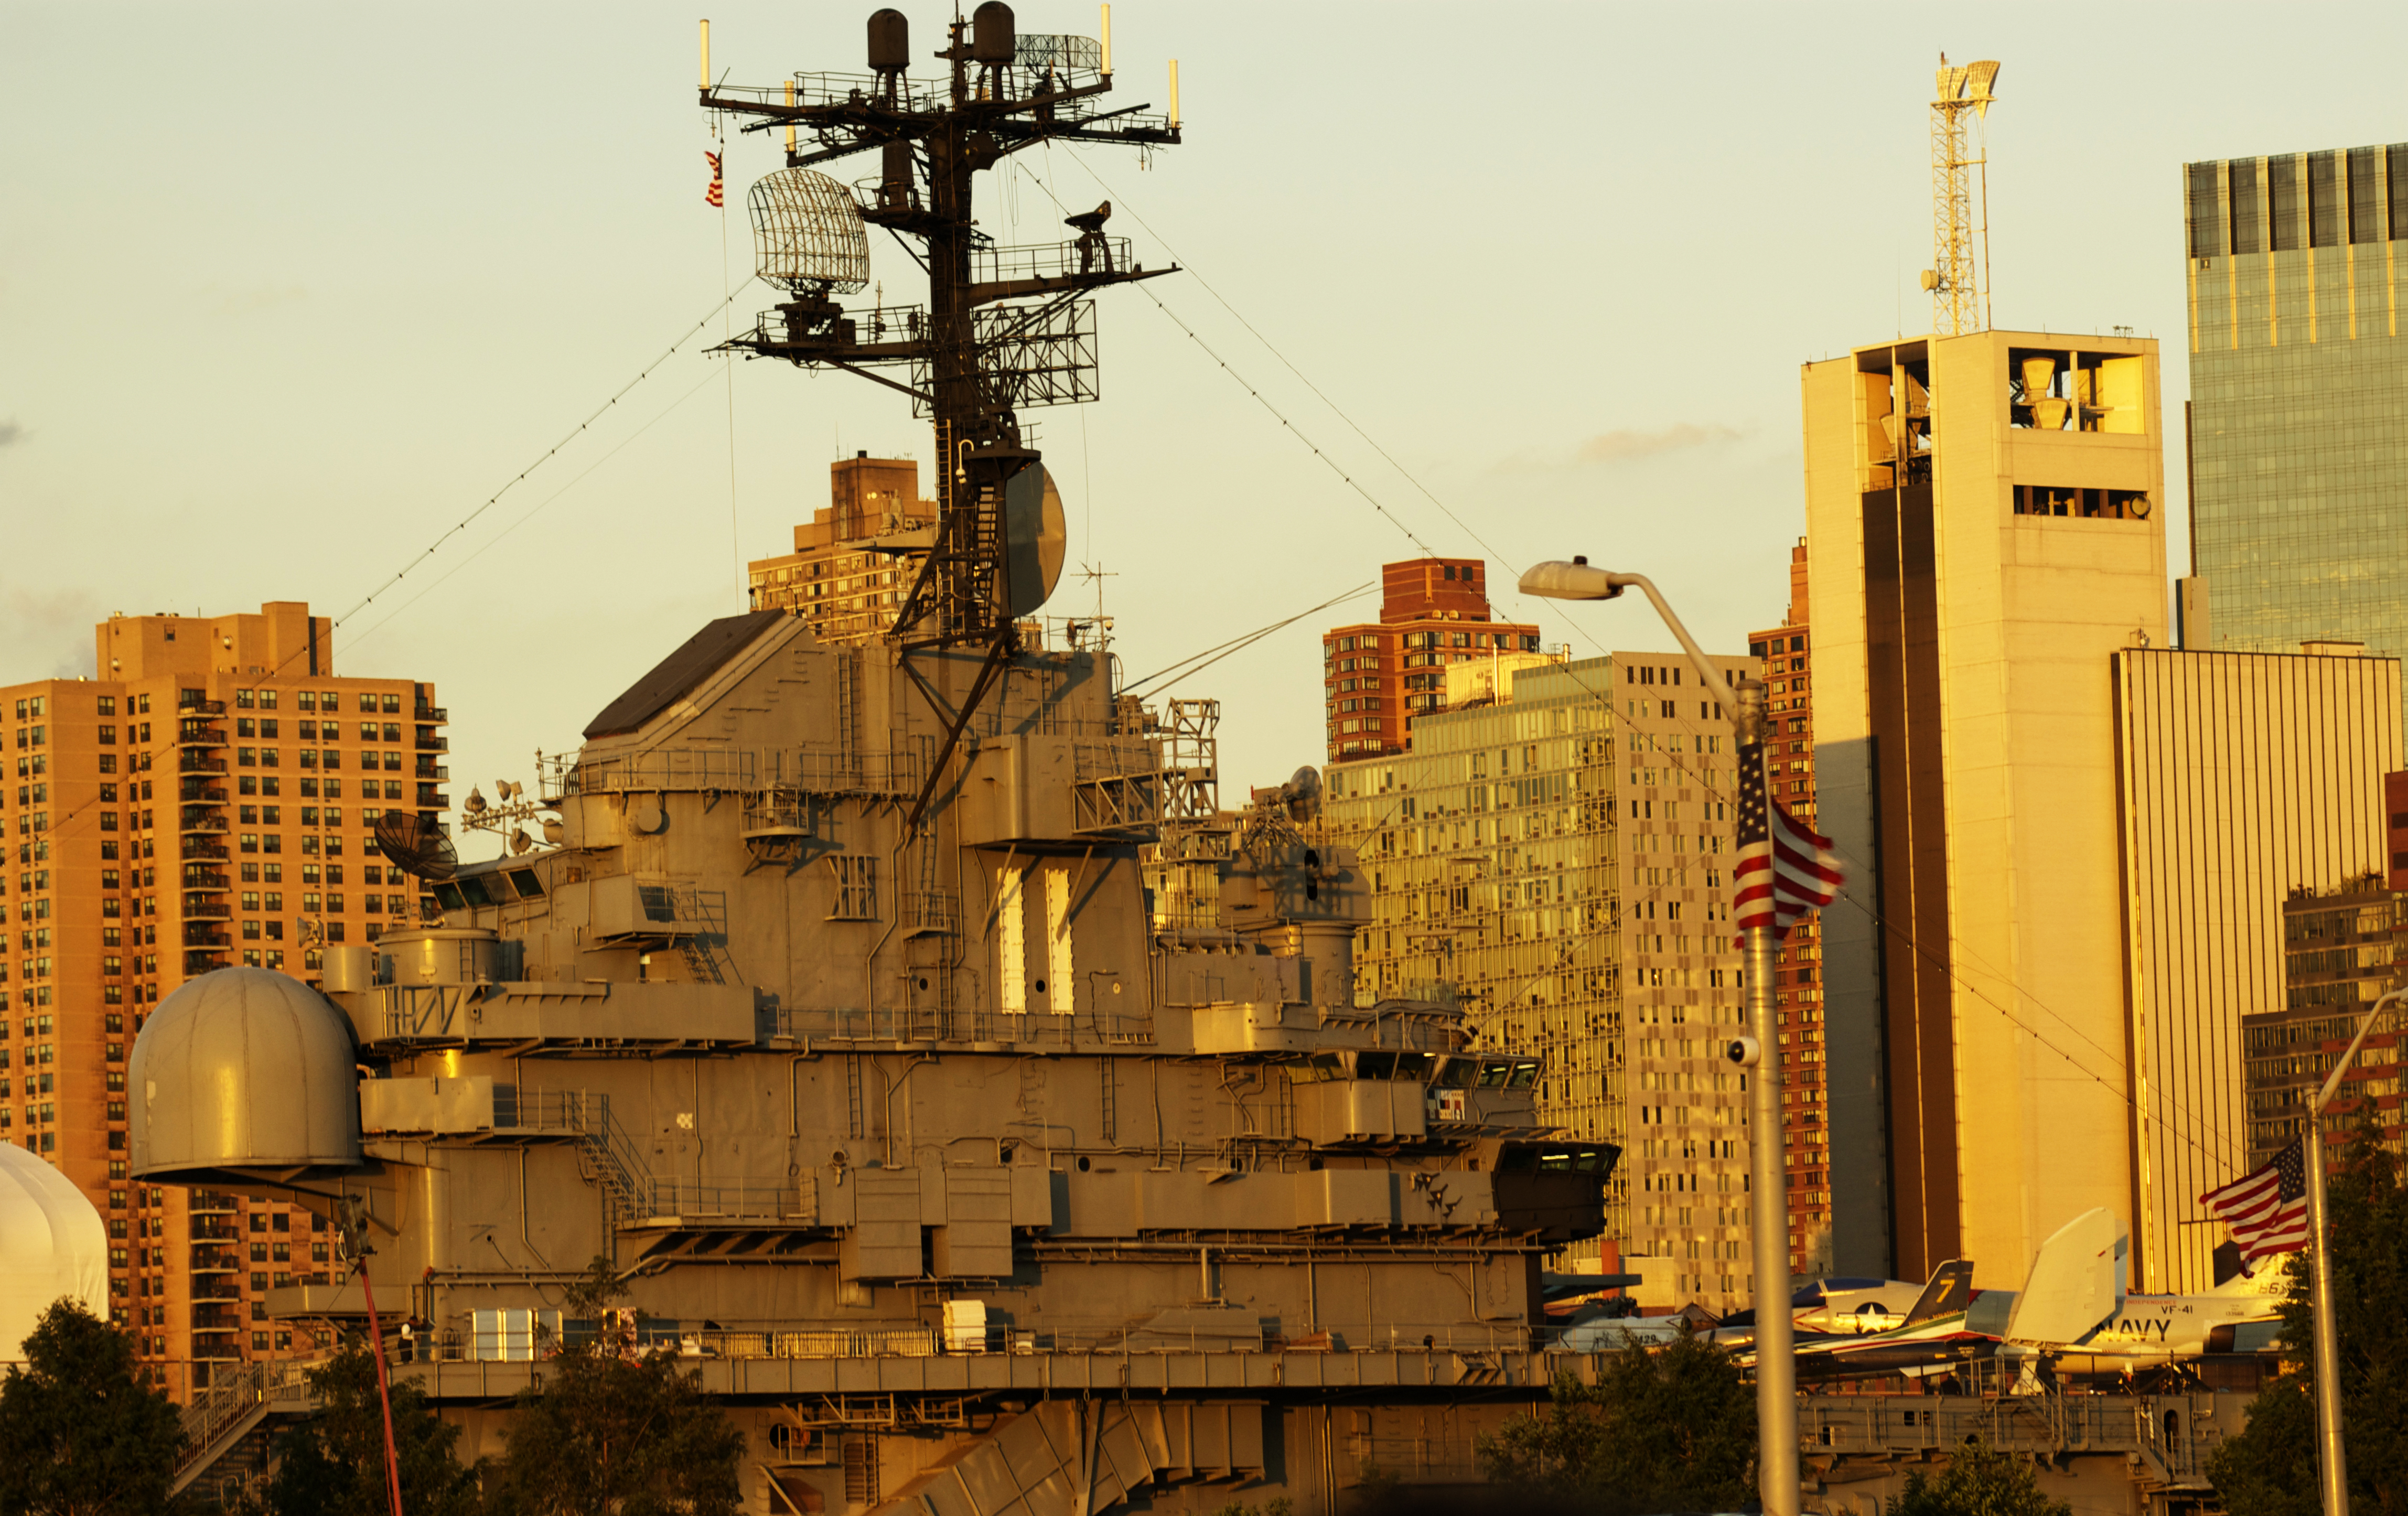
city, cityscape, transport, evening, vehicle, industry, infrastructure, construction equipment, urban area, human settlement